San Diego Zoo

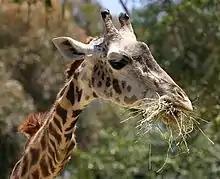
Masai giraffe

The San Diego Zoo had been one of four zoos in the U.S. that had giant pandas on display and had been the most successful in terms of panda reproduction. The first two giant panda cubs in U.S. history to have been born in the U.S. and survive into adulthood—Hua Mei (female, born to Bai Yun and Shi Shi) and Mei Sheng (male, born to Bai Yun and Gao Gao)—were born at the zoo, in 1999 and 2003, respectively. After that, three more giant panda cubs—Su Lin and Zhen Zhen (both females) and Yun Zi (male)—were born to the resident giant panda parents Bai Yun and Gao Gao. Xiao Liwu (meaning "little gift"), was born on July 29, 2012, and was let outside for visitors to see on January 9, 2013. By 2015, all of the cubs had been sent back to China to participate in the breeding program there.